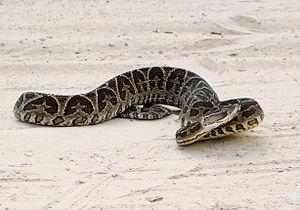
La province de Santa Fe est une province du Centre-Est de l'Argentine. Sa capitale est la ville de Santa Fe.
La province de Santiago del Estero est une province de l'Argentine, située dans la région du Gran Chaco, dans le centre-nord du pays. Sa capitale est la ville de Santiago del Estero. En 2010 la population recensée se montait à 896 461 habitants. En 2018 sa population était estimée à 958 000 habitants.
Bothrops alternatus est une espèce de serpents de la famille des Viperidae. Il est appelé Yarará grande, Urutu ou Víbora de la cruz.